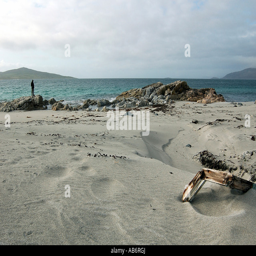
a solitary figure on a sandy beach